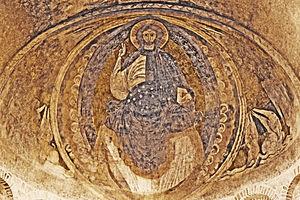
La cathédrale Saint-Cyr-et-Sainte-Julitte de Nevers est une cathédrale catholique romaine située à Nevers dans la Nièvre en Bourgogne. Elle est dédiée à saint Cyr, martyr en 304 à l’âge de trois ans, et à sa mère sainte Julitte également martyre.